David Sammel

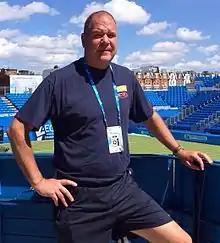
Tennis coach and author, David Sammel

David Sammel (born in 1961 in Johannesburg, South Africa) is a tennis coach, sports consultant and writer. Since 2010, David is the head coach at TeamBath and the author of the book Locker Room Power: Building an Athlete’s Mind.